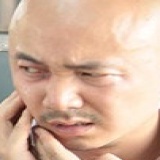
diễn viên Từ Tranh